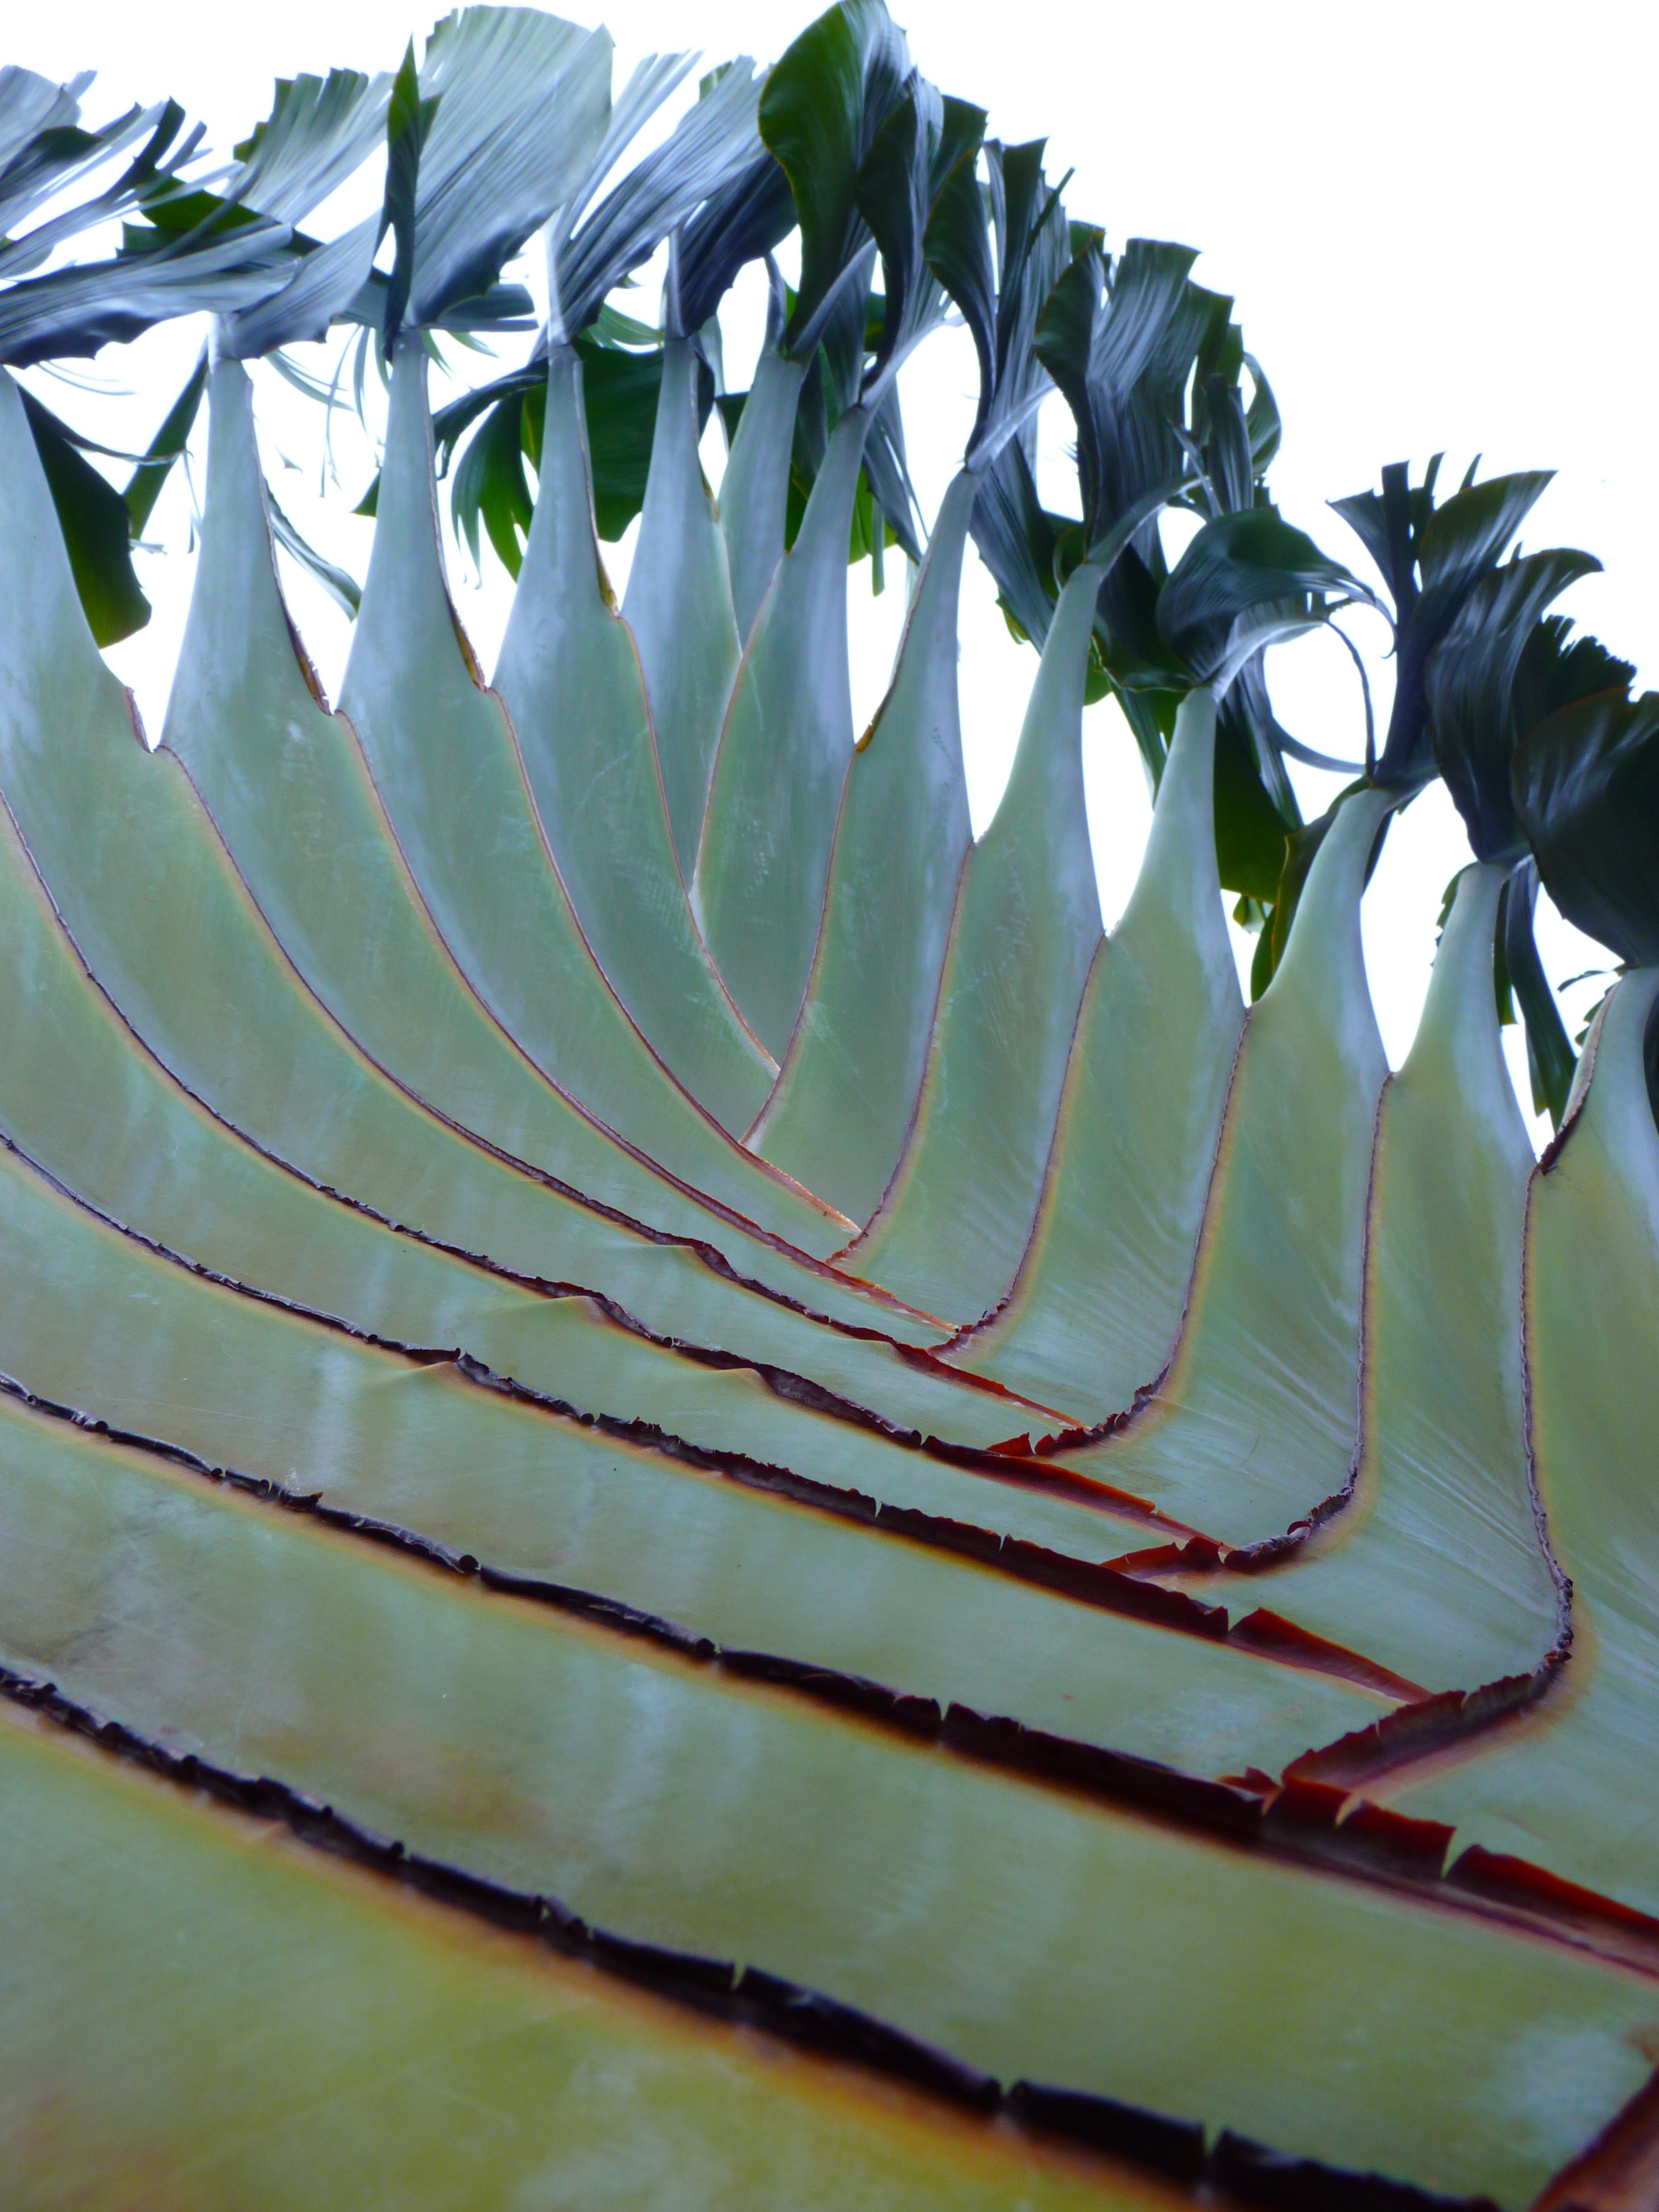
wing, plant, leaf, flower, glass, green, palm, botany, flora, material, art, modern art, flowering plant, fan palm, land plant